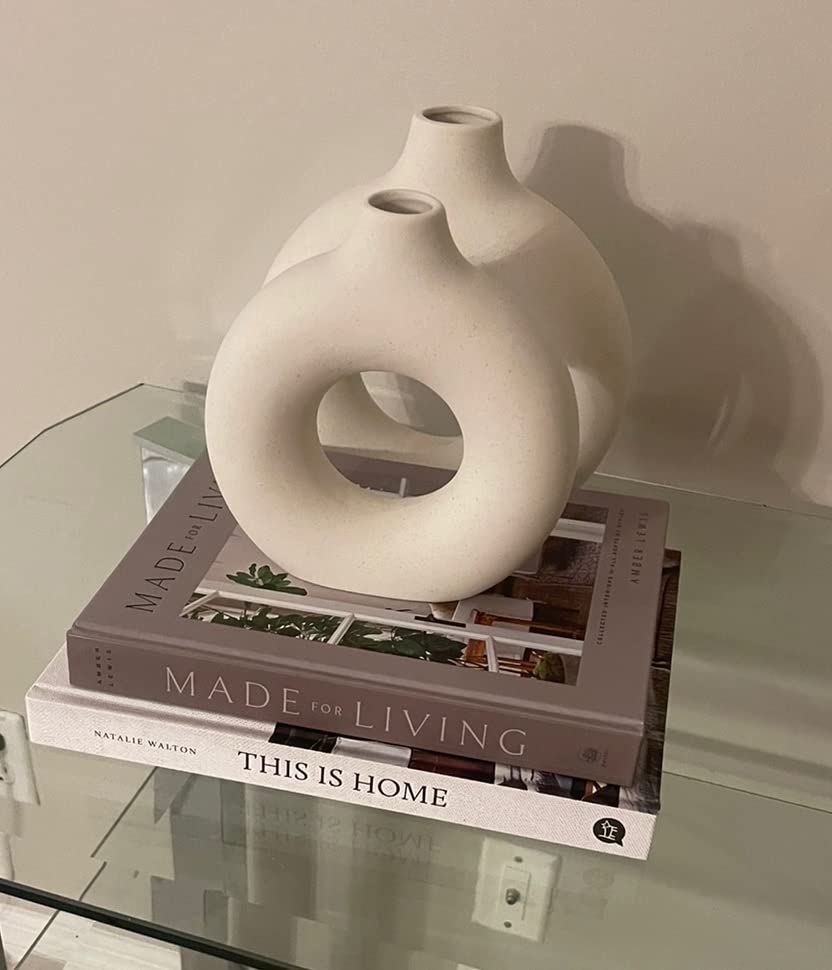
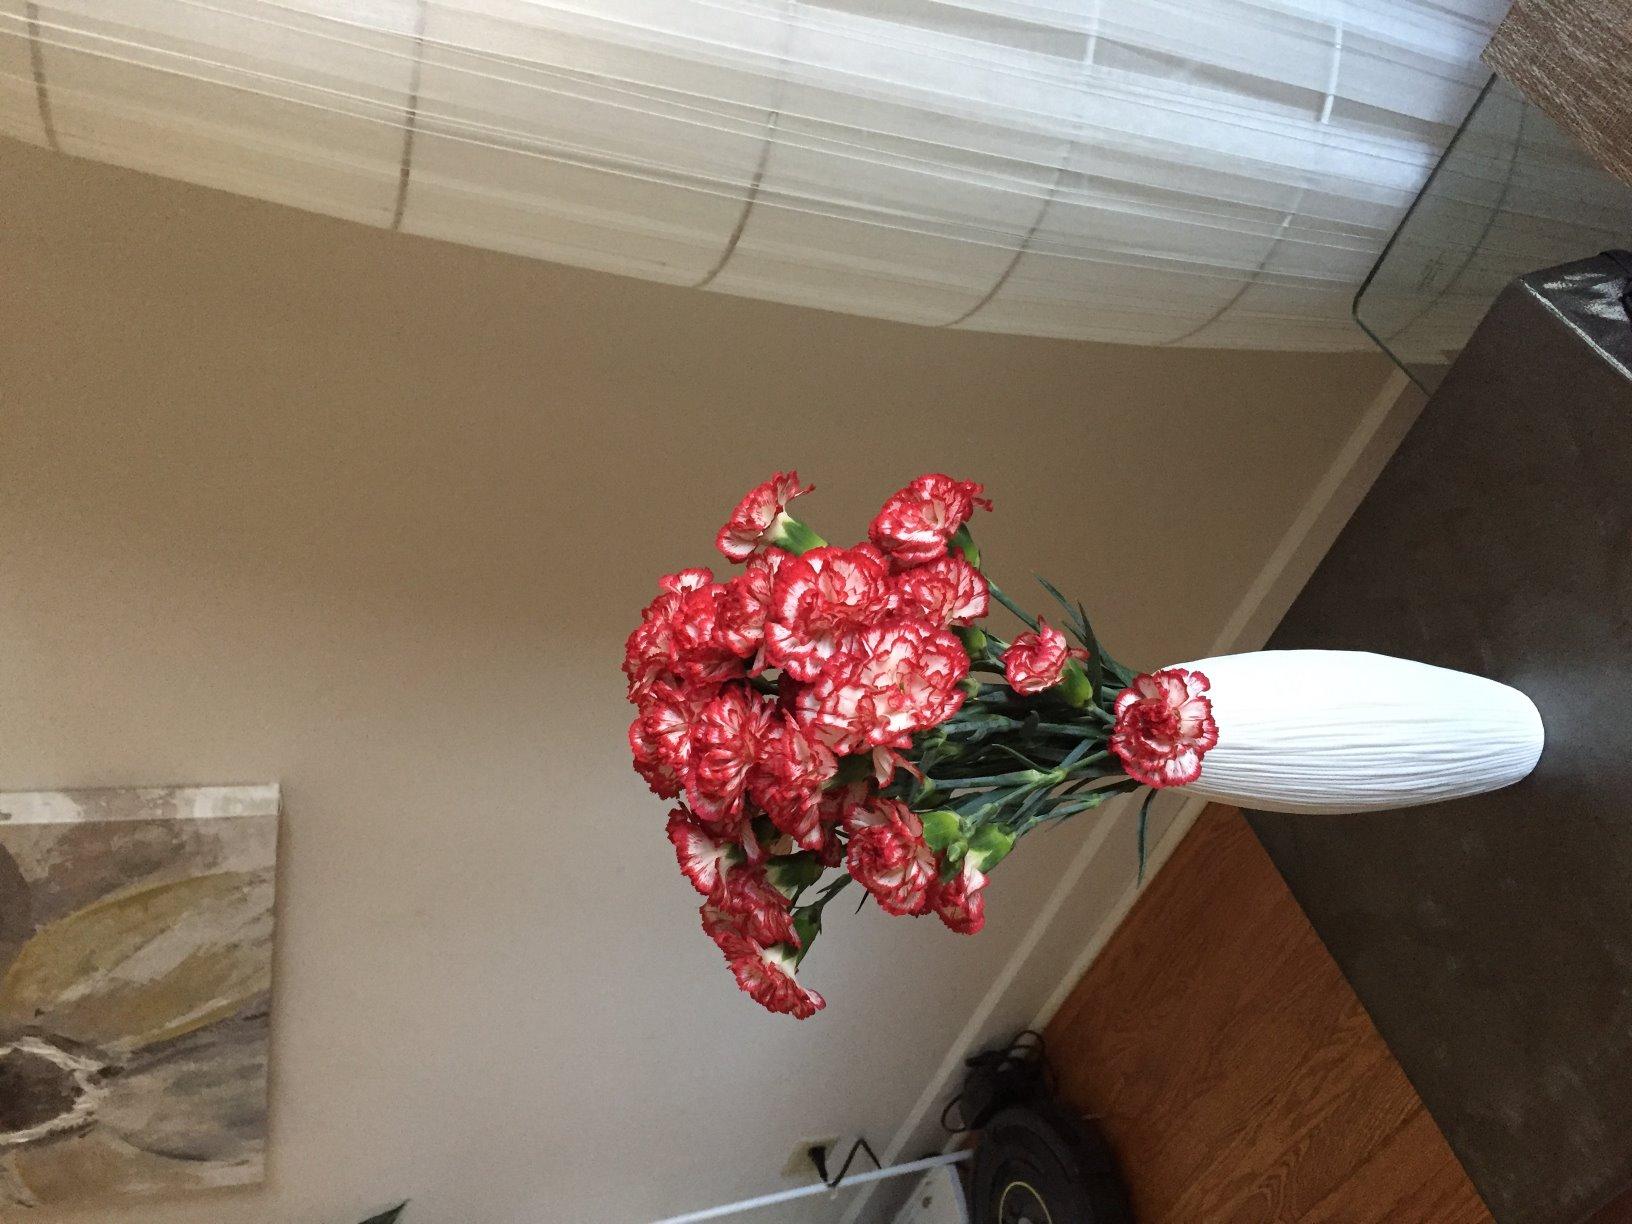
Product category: vase
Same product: no